Cut-off low

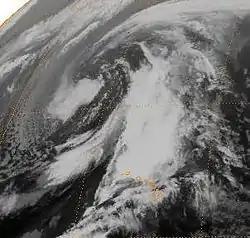
Kona Low over Hawaii, an example of a cut-off low from the main core of the jet stream.

A cut-off low (or cutoff low), sometimes referred to as the weatherman's woe, is defined by the National Weather Service as "a closed upper-level low which has become completely displaced (cut off) from basic westerly current, and moves independently of that current." Cut-off lows form in mid-latitudes (usually between 20° and 45°) and can remain nearly stationary for days.